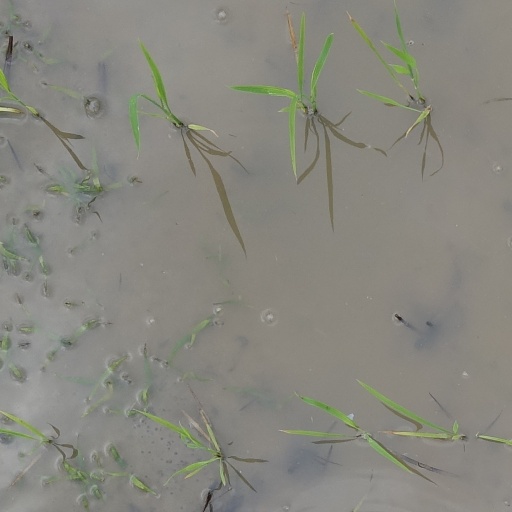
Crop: rice